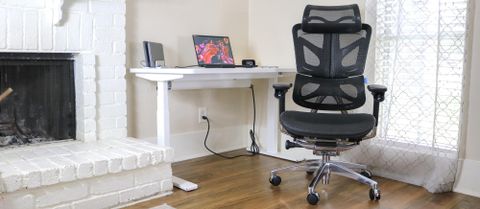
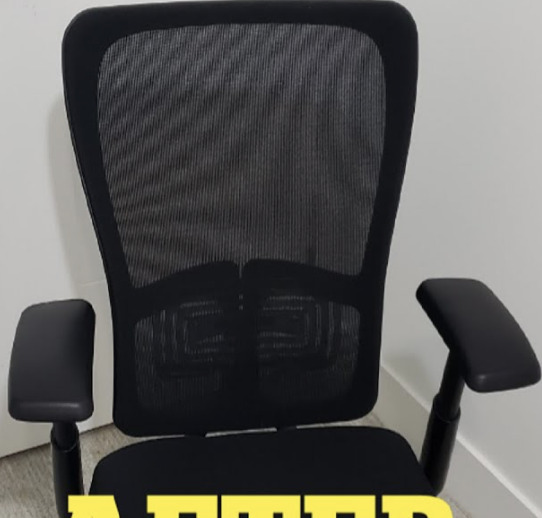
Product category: items_chair
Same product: no